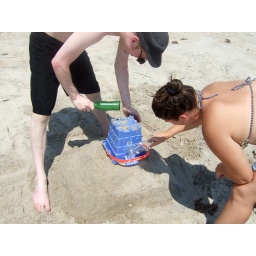
We used out empty bottles to tap out the sand in the bucket. It still didn't really work that well.